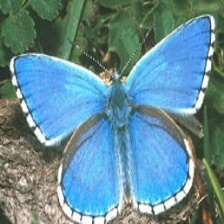
Species: ADONIS
Butterfly family (ImageNet category): lycaenid_butterfly